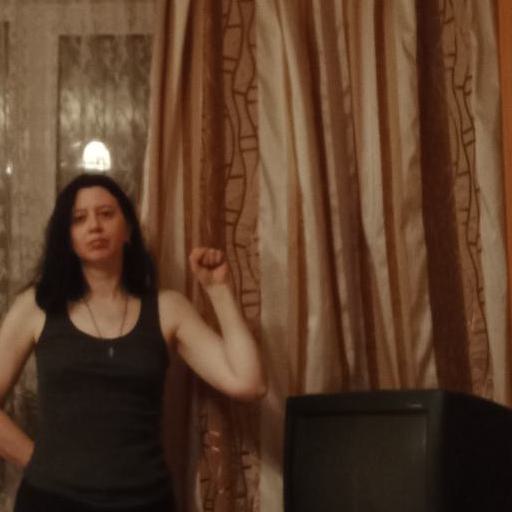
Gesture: fist